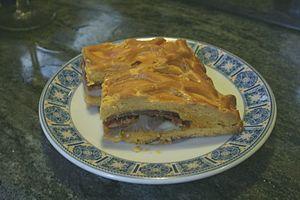
La cuisine espagnole procède, pour l'essentiel, de commande diète méditerranéenne. La diversité des régions et terroirs de l'Espagne en fait une cuisine très variée et réputée.